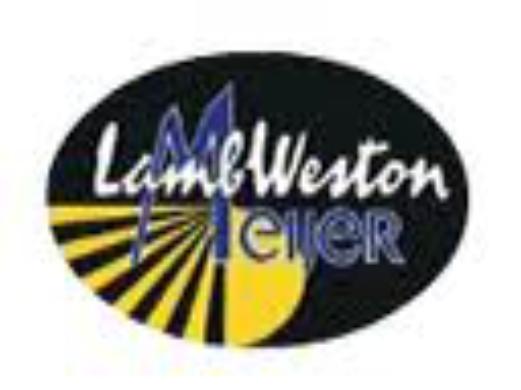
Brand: Lamb Weston
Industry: Food